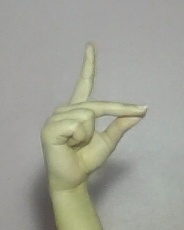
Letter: ta